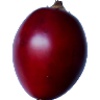
Label: Tamarillo 1